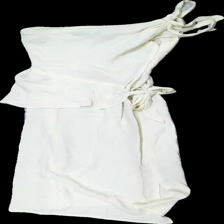
View: front
Type: Dress
Category: Ladies
Brand: Not in the list
Brand text on label: radley
Colors: White
Material: 79% viscose 21% polyester
Cut: Regular
Size: 36
Season: All
Stains: Major
Damage location: bottom center
Damage 2 location: top center
Price range: <50
Recommended usage: Export
Description: vit klänning, helt missfärgad/gul
Comment: missfärgad